Thomas Joplin

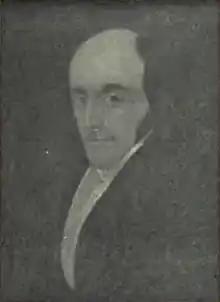
Thomas Joplin

Thomas Joplin (1790?–1847) was an English timber merchant and banker, resident in Newcastle upon Tyne, notable as an early and persistent promoter of the concept of the joint stock bank.